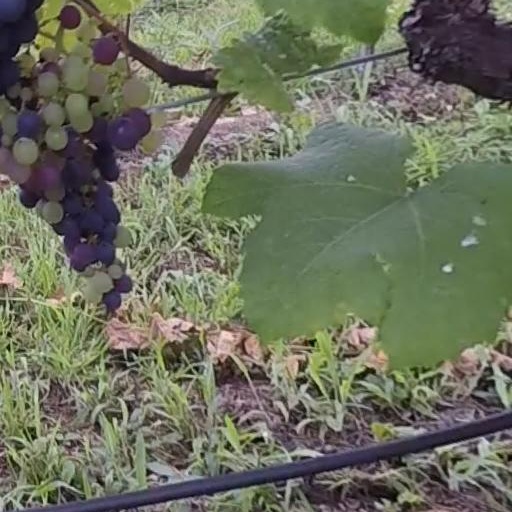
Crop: grape